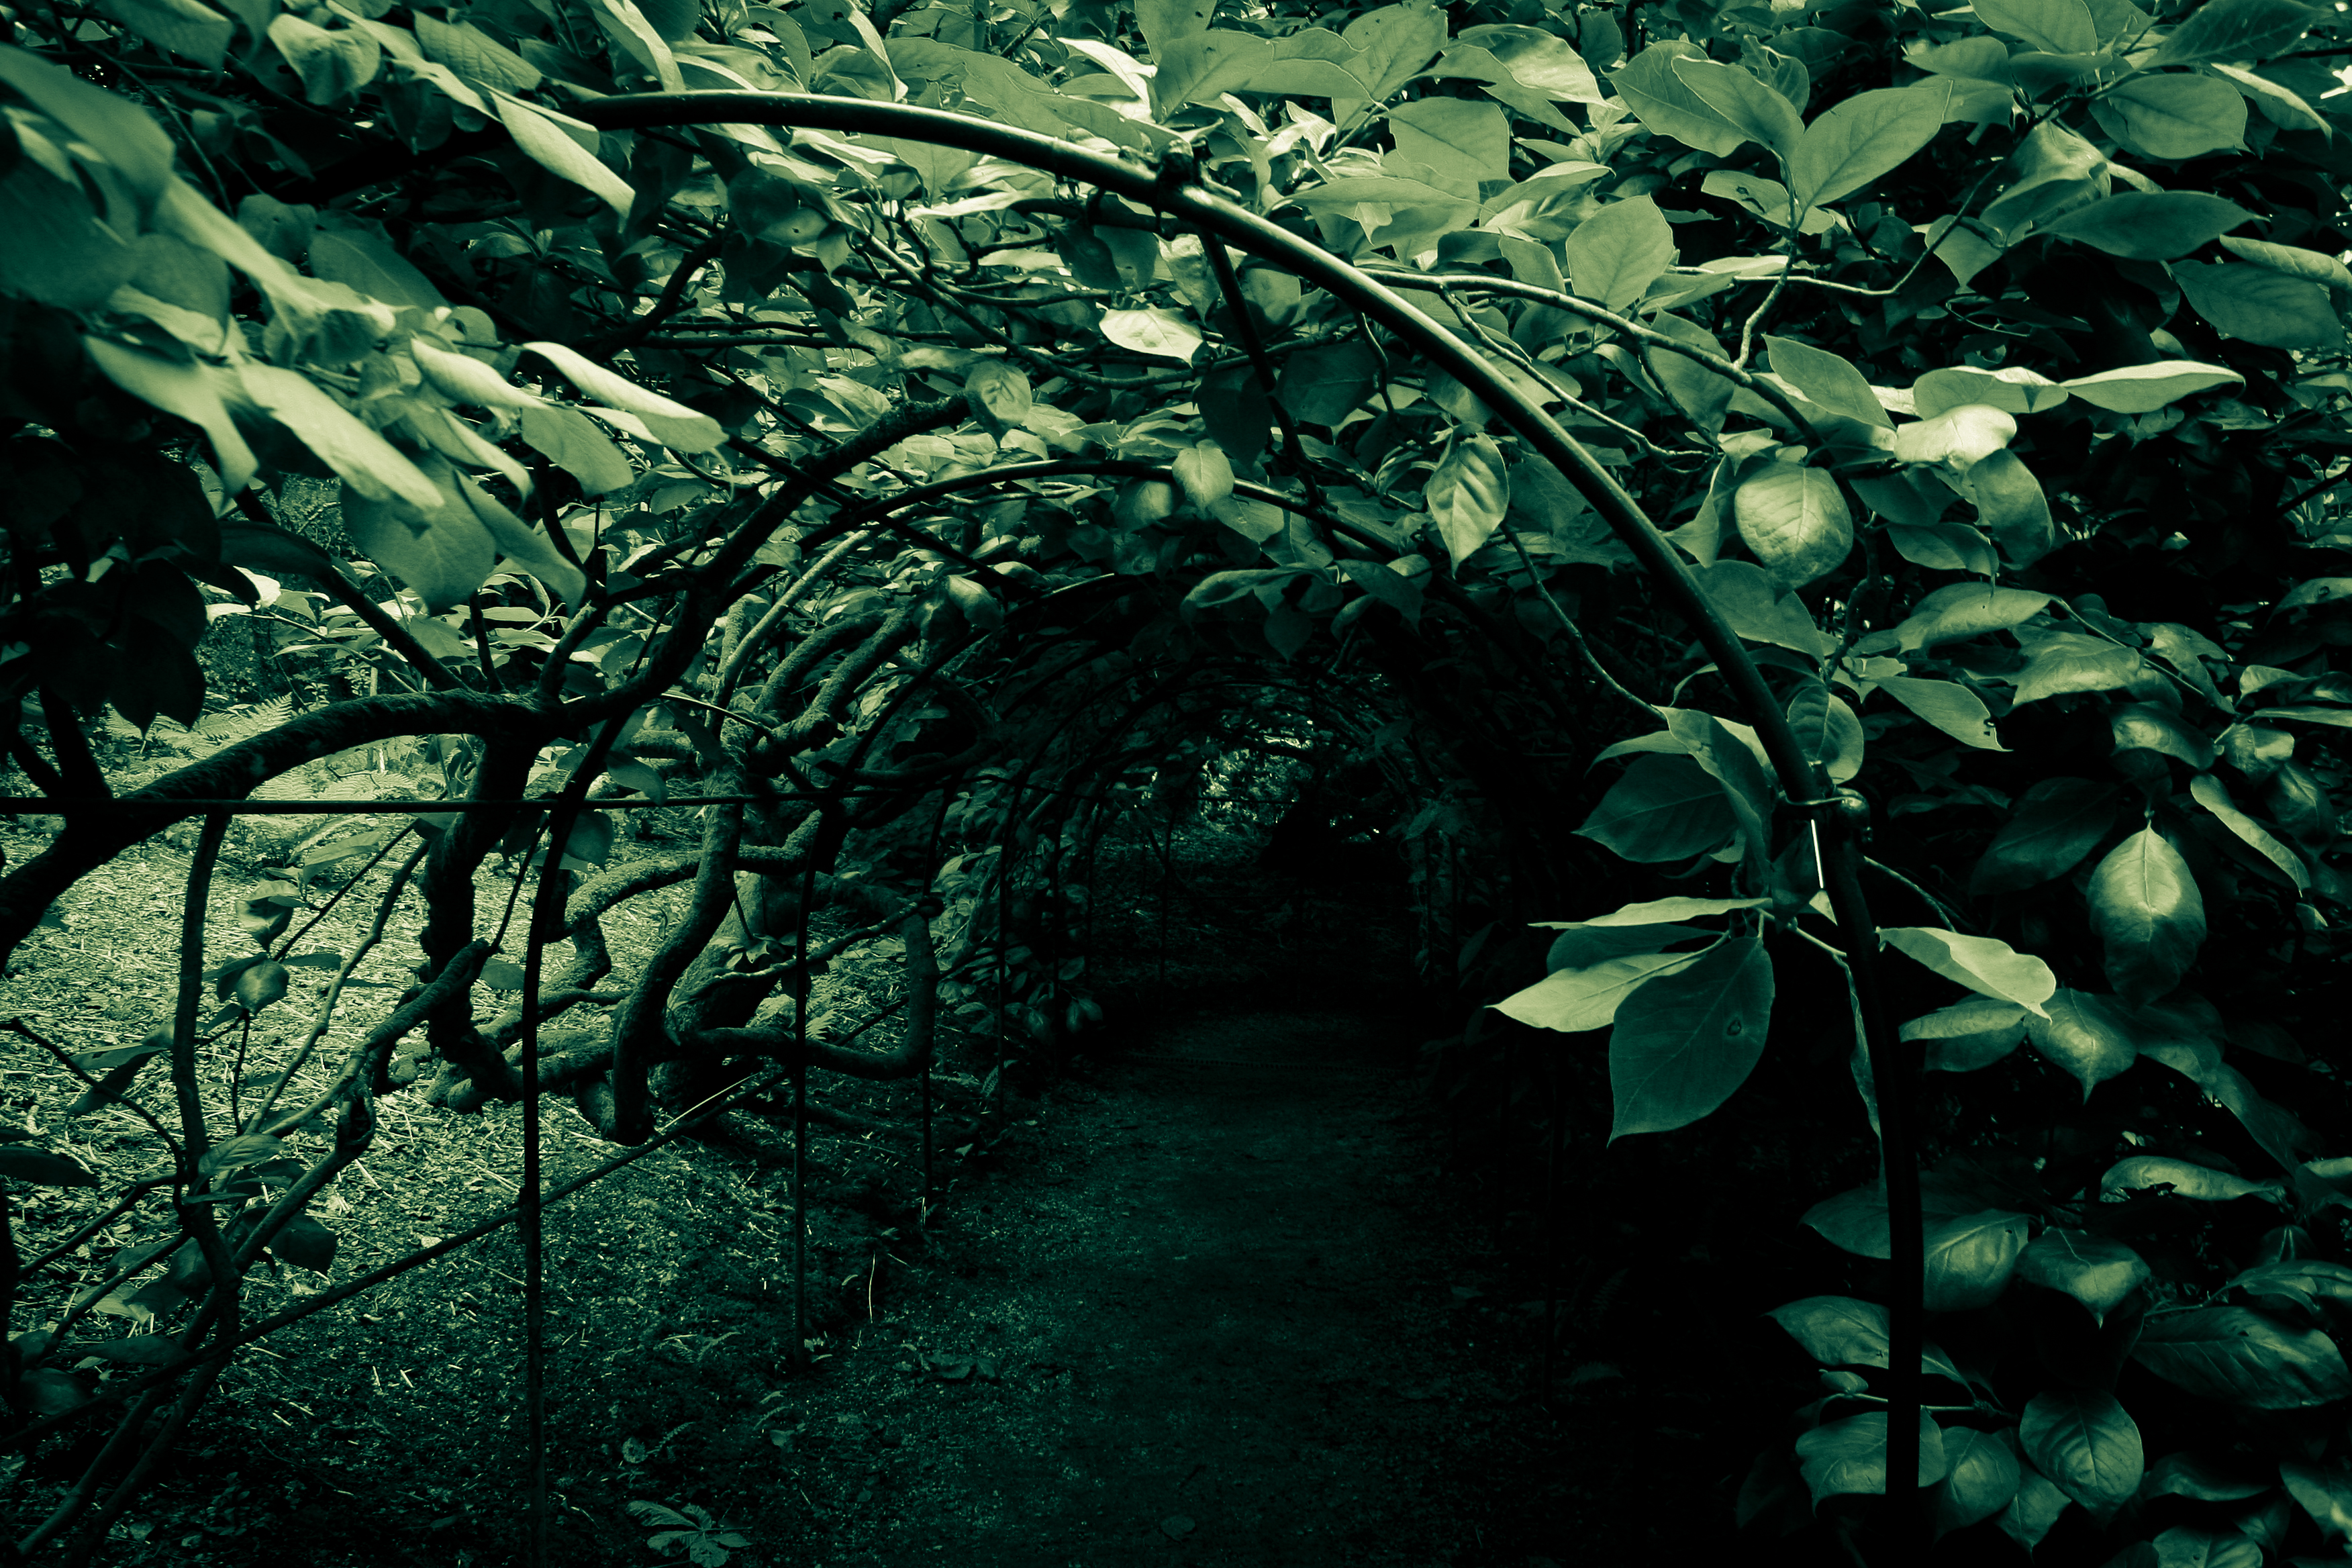
tree, nature, forest, path, branch, plant, sunlight, leaf, flower, tunnel, green, jungle, darkness, botany, flora, trees, leaves, vegetation, rainforest, woodland, habitat, natural environment, woody plant